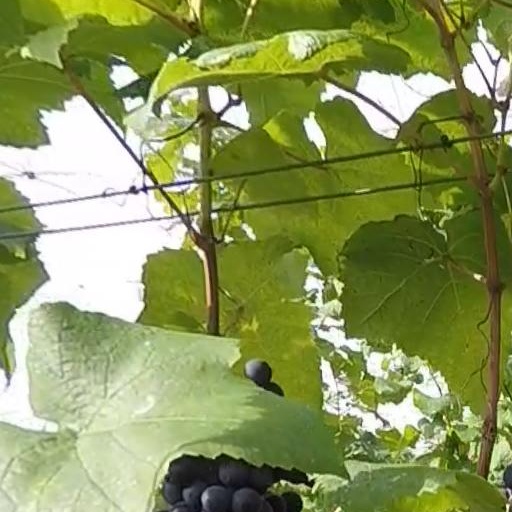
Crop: grape